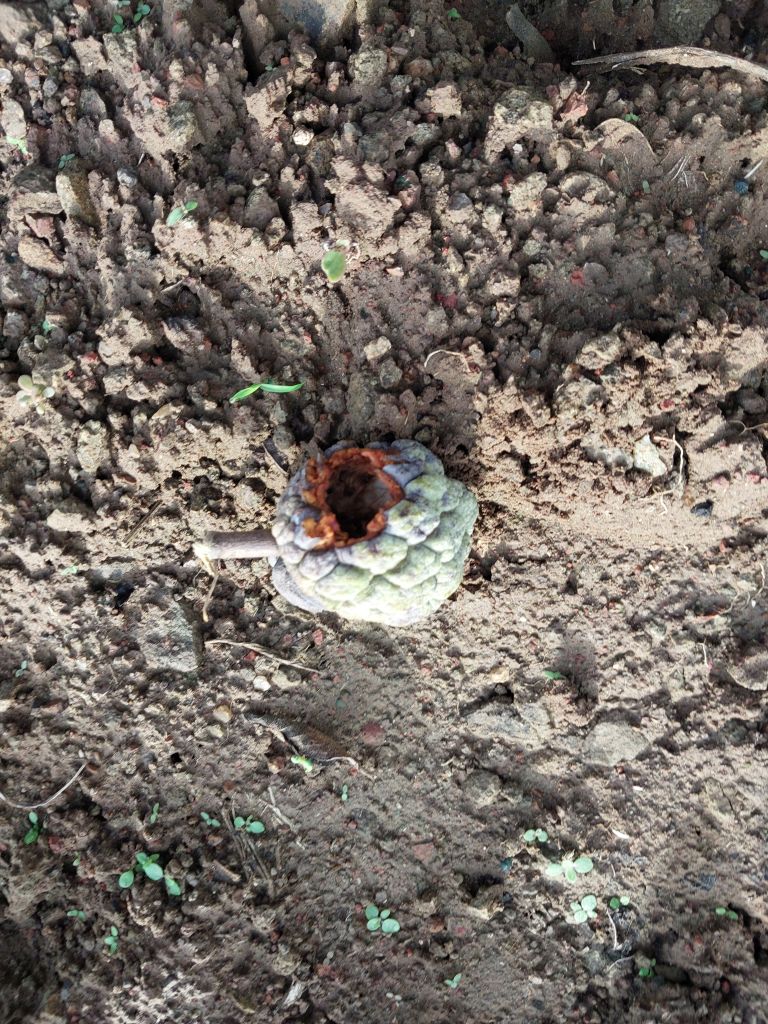
Disease label: Blank Canker